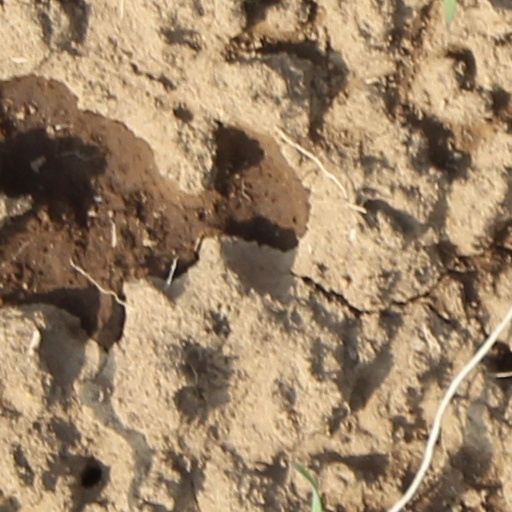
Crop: wheat